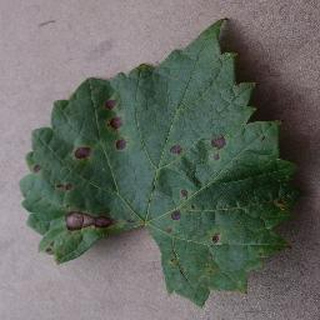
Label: grape_black_rot